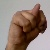
The image shows a hand gesture representing the letter 'N' in Indian Sign Language.